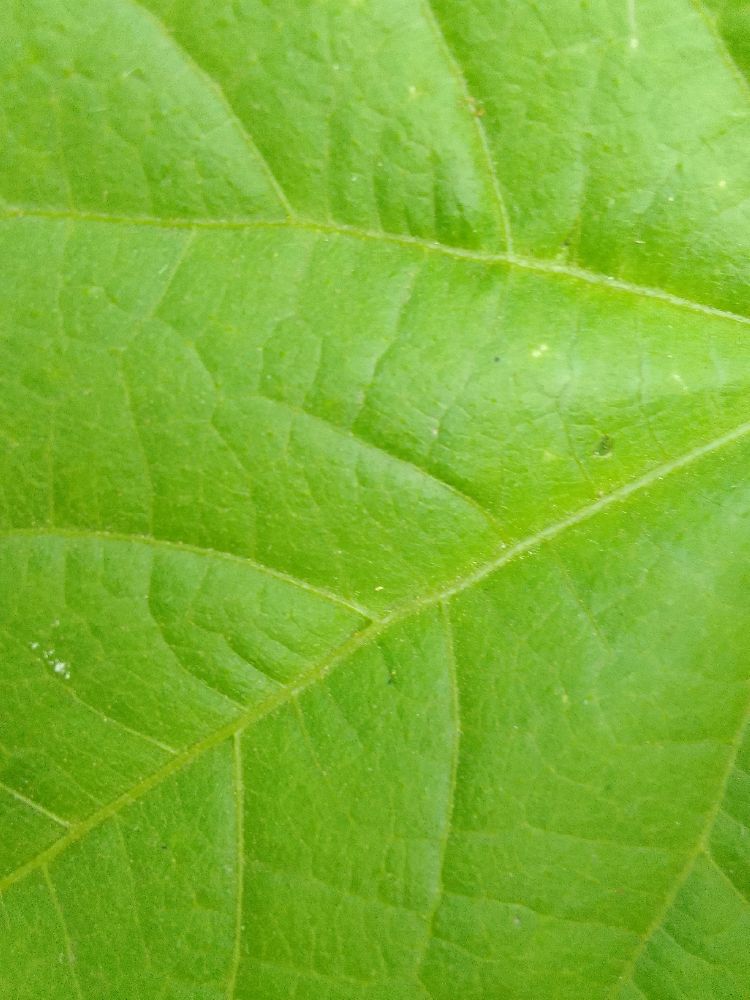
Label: healthy